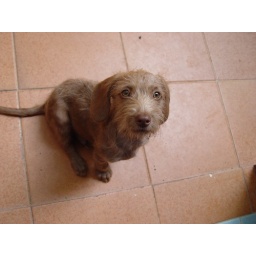
Lost dog that pop up in my house